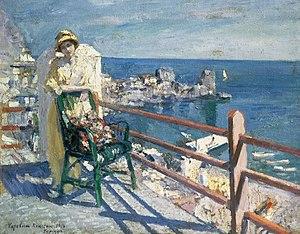
Konstantin Alekseïevitch Korovine, dit en français Constantin Korovine ou Constant Korovine, né à Moscou le 23 novembre 1861 et mort à Paris le 11 septembre 1939, est un peintre post-impressionniste et décorateur de théâtre russe.